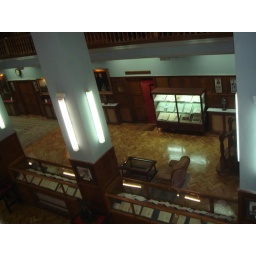
Another shot of the library. They many books from 1600, 1700, and 1800s in the glass book cases.